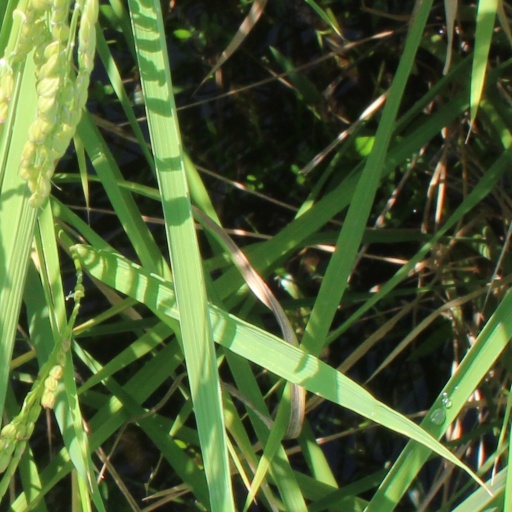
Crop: rice